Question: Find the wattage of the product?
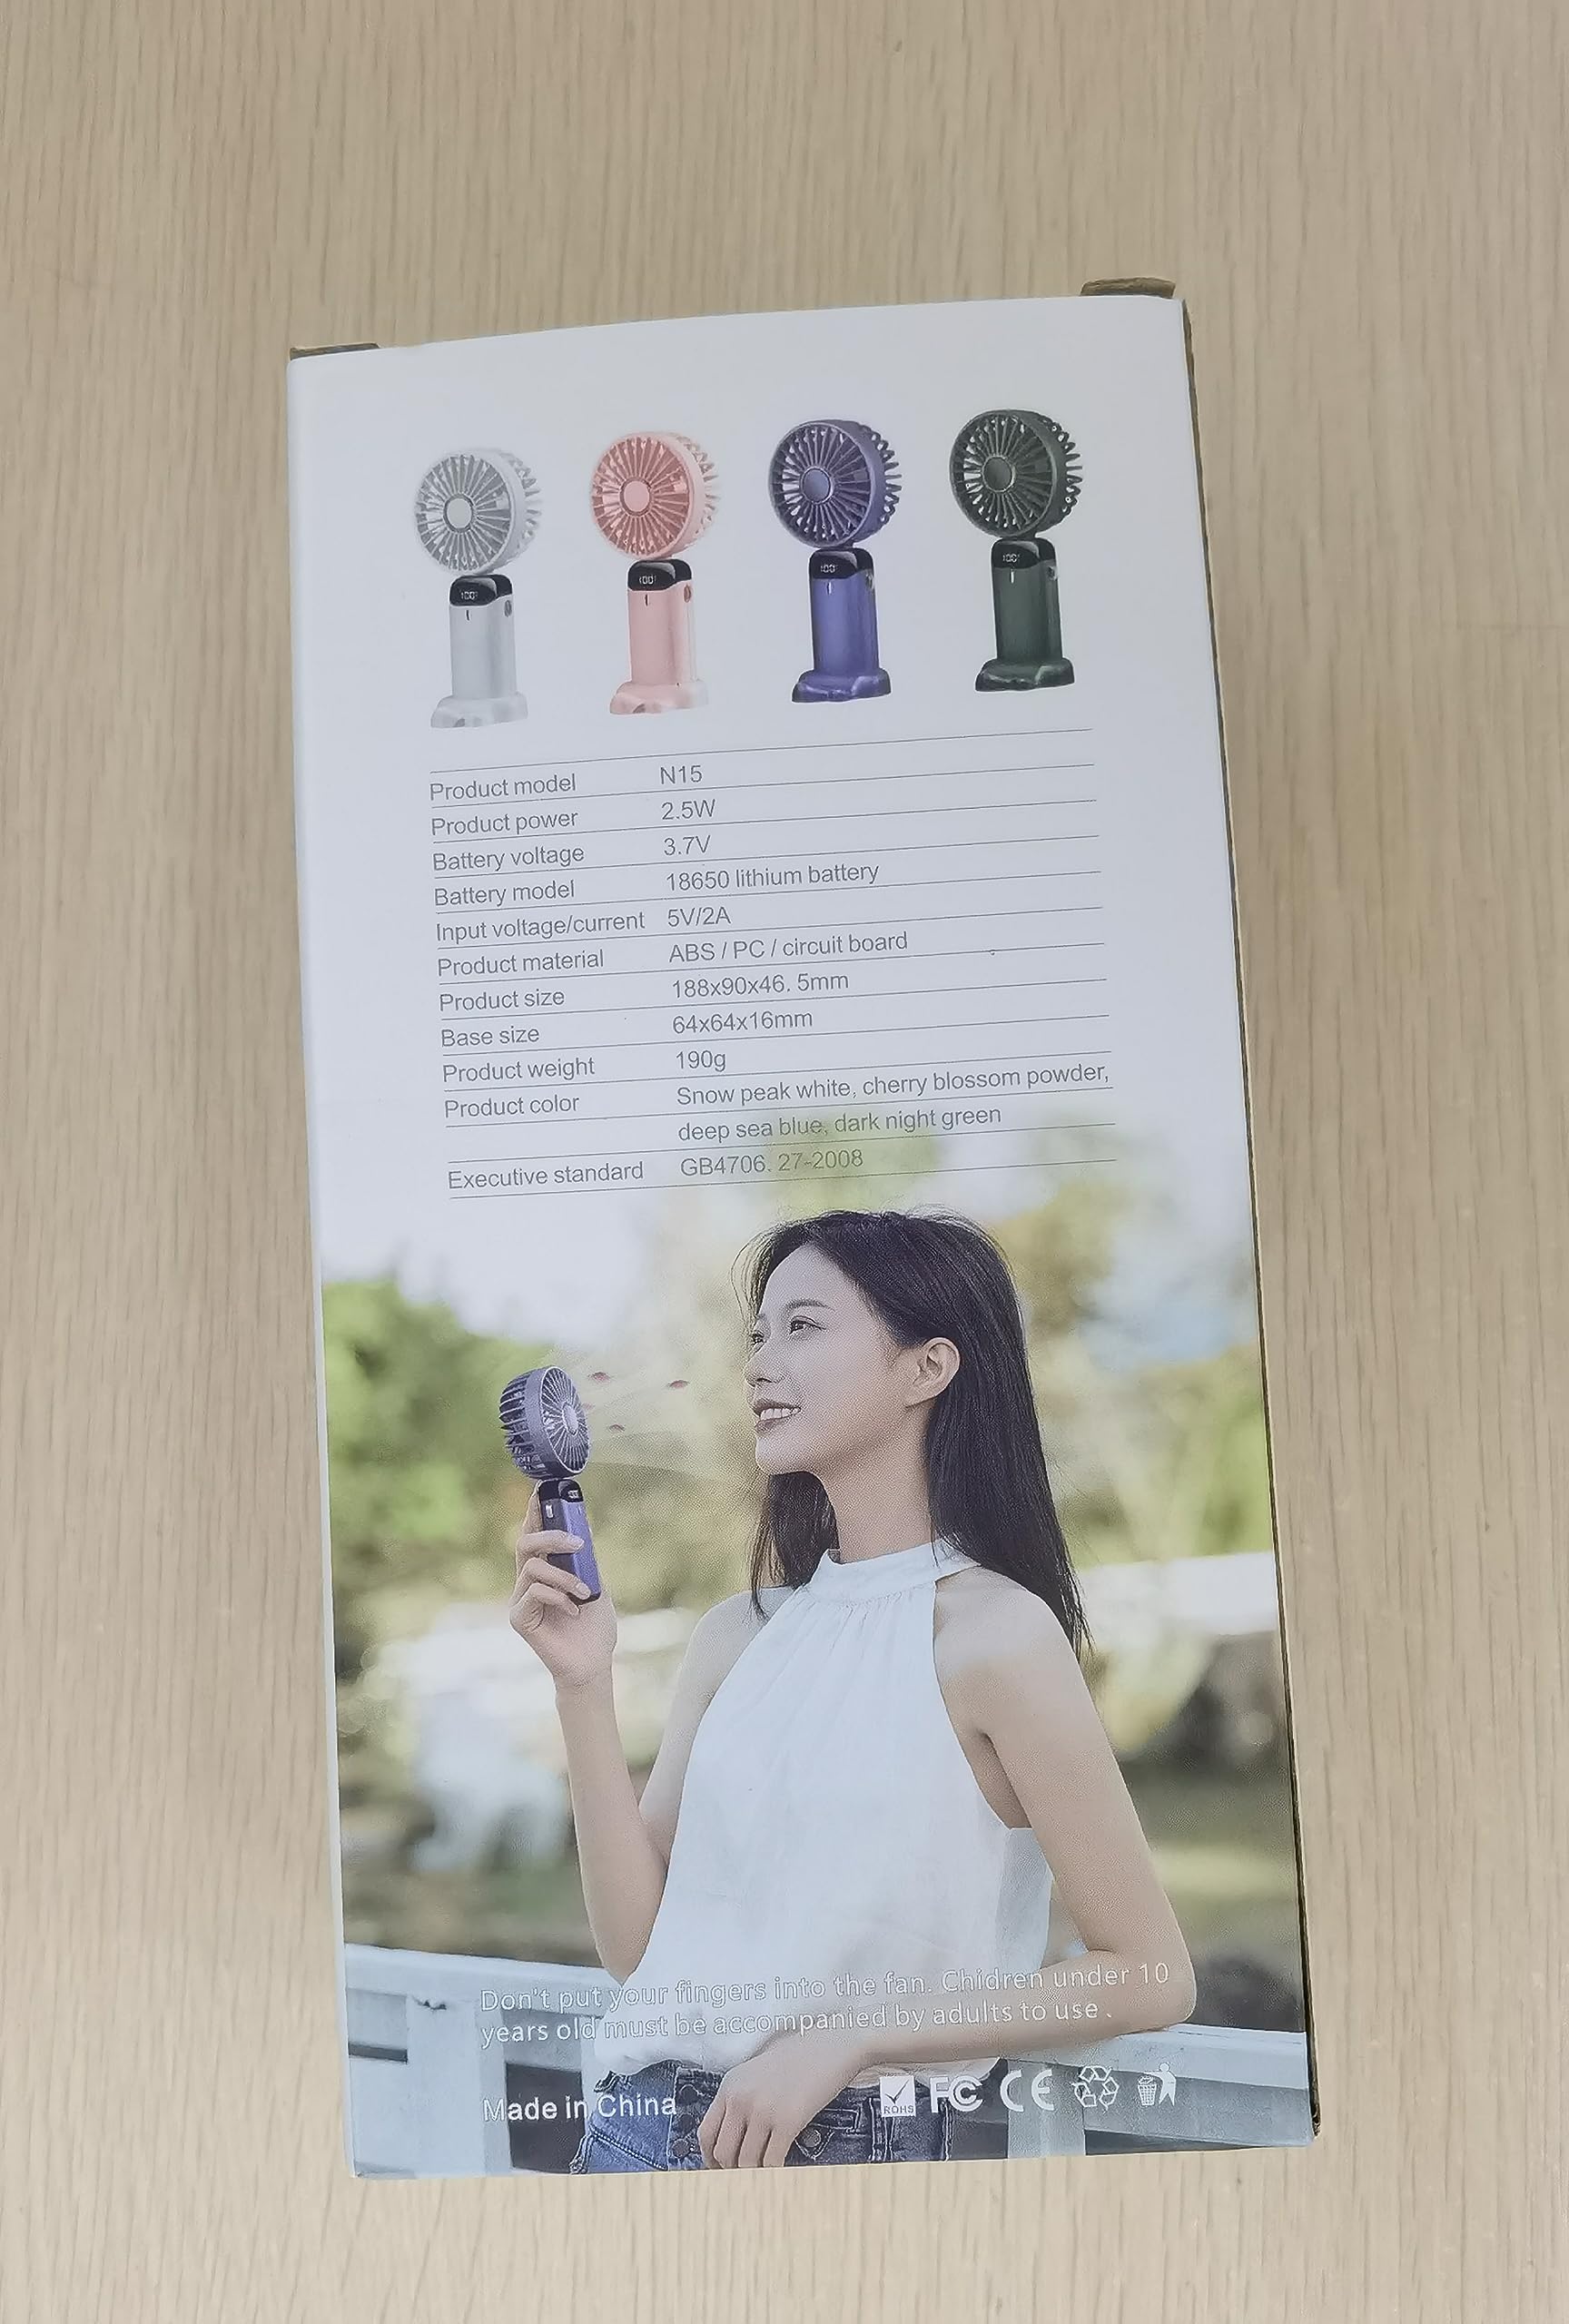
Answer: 2.5 watt